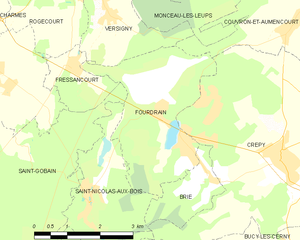
Carte des communes françaises: Fourdrain
Fourdrain est une commune française située dans le département de l'Aisne, en région Hauts-de-France.